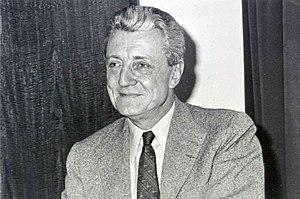
Photo de Guy Crescent
Guy Crescent, né le 10 juin 1920 à Paris, est un dirigeant d'entreprise français. Il a exercé les fonctions de président du groupe Calberson de 1963 à 1985.